Château Laurier

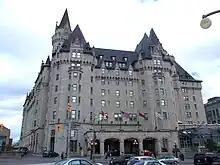
Porte-cochère entry on Wellington Street

When the Grand Trunk became part of the Canadian National Railway in 1923, the Château Laurier became one of CN's most important hotels. In addition to serving hotel guests, the Château Laurier has also served over the years as the home of two important Ottawa institutions. From July 1924 to October 2004, the building housed the local English- and French-language radio stations of the Canadian Broadcasting Corporation (CBC) on the top seventh and eighth floors. Celebrated portrait photographer Yousuf Karsh maintained his studio and residence at the Château Laurier from 1972 to 1992.